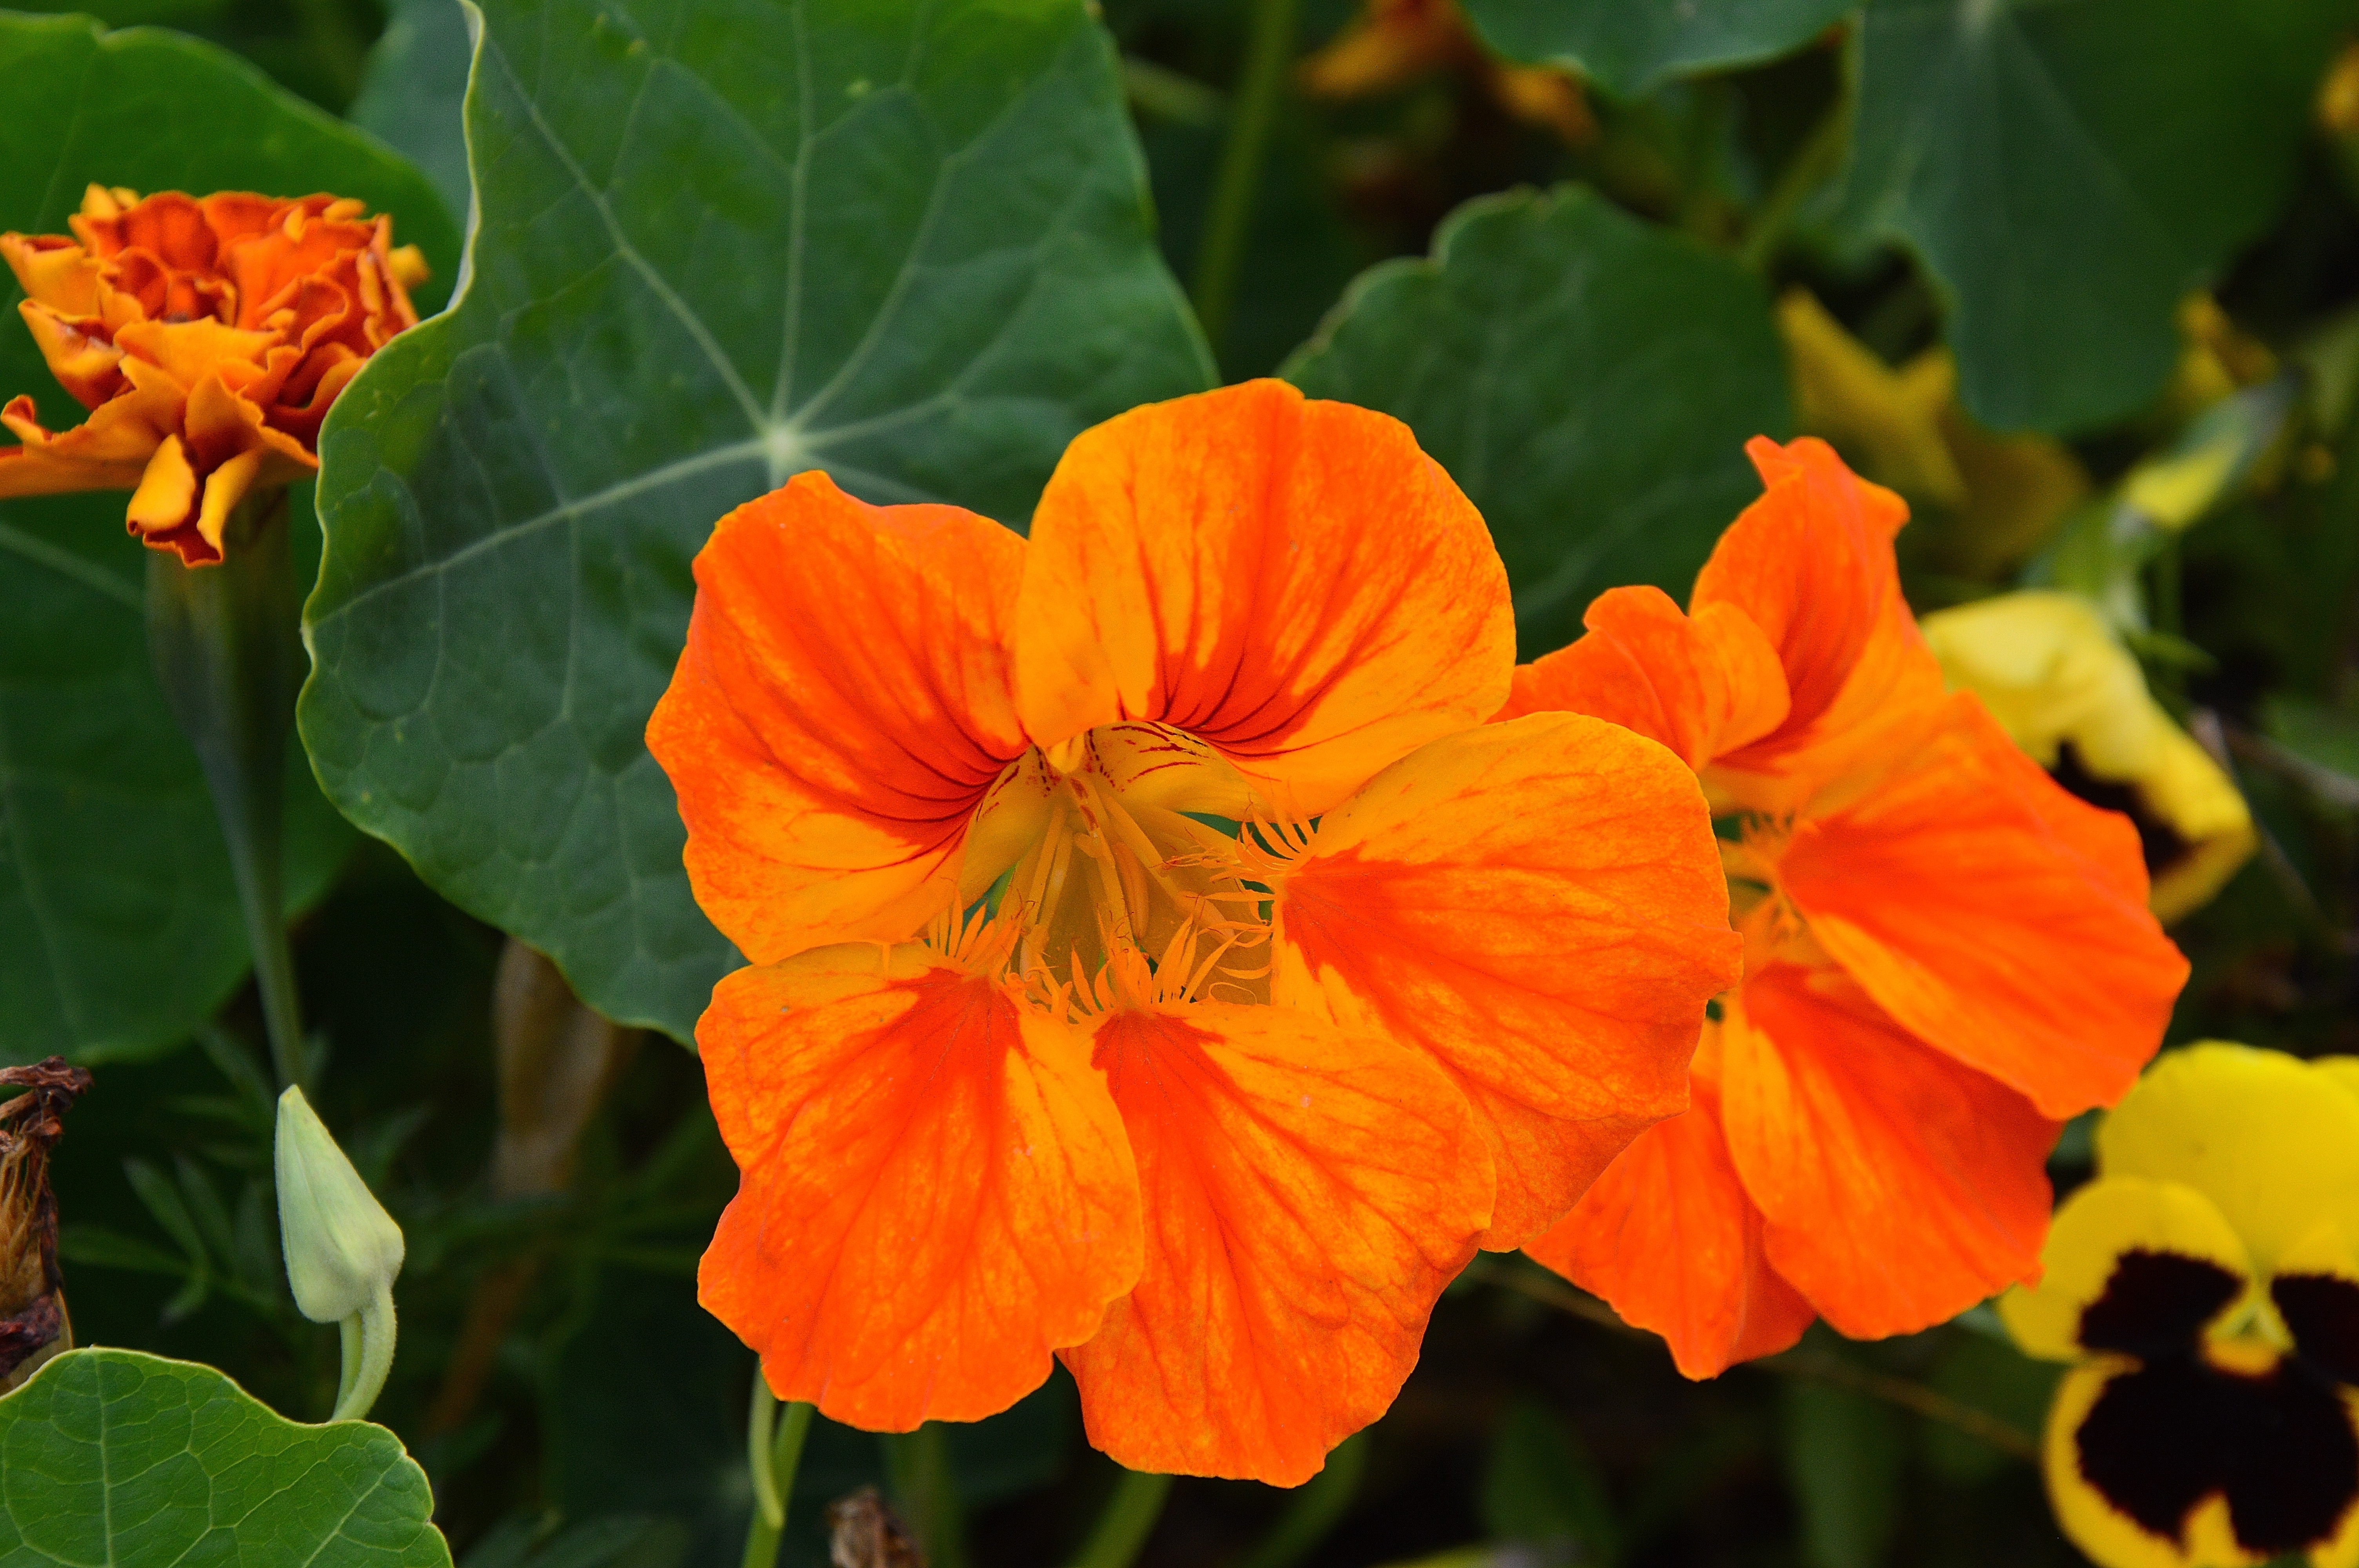
nature, plant, flower, red, autumn, botany, flora, wildflower, flowers, autumn flowers, flowering plant, gold autumn, annual plant, land plant, violet family